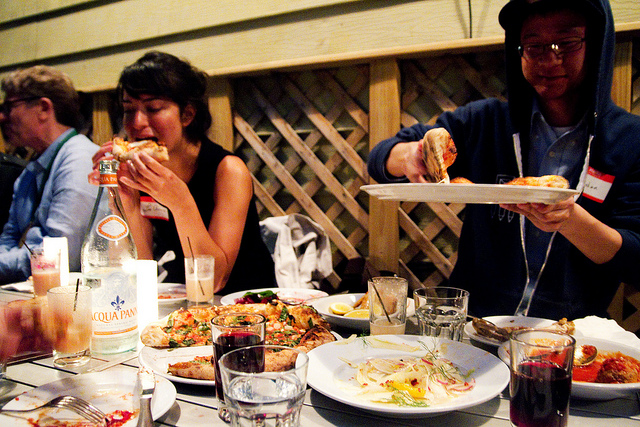
user: Given an image and a question. Answer the question in a short answer. Question: How do you make the fencing in the background? Short Answer:
assistant: lattice